Henry Arundell, 3rd Baron Arundell of Wardour

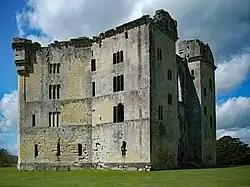
Wardour Castle

In 1678 Titus Oates and his associates announced that Arundell was a chief mover in the Popish Plot against Charles II, which they professed to have discovered; it was a complete fabrication. According to the evidence of these informers, attempts had been made by the Catholics of England, in league with Louis XIV, to raise an army of 50,000, which was to be placed under the command of Lord Arundell, William Herbert, 1st Earl of Powis, and John Belasyse, 1st Baron Belasyse. Some of the witnesses asserted that the Pope had issued a commission to Arundell to be Lord Chancellor as soon as the present ministers had been removed, and that Arundell had for many years been actively employed in arranging the details of the plot. Between October 1678 and February 1684 he was imprisoned in the Tower of London, along with other "Popish" peers, on the accusation of Titus Oates.